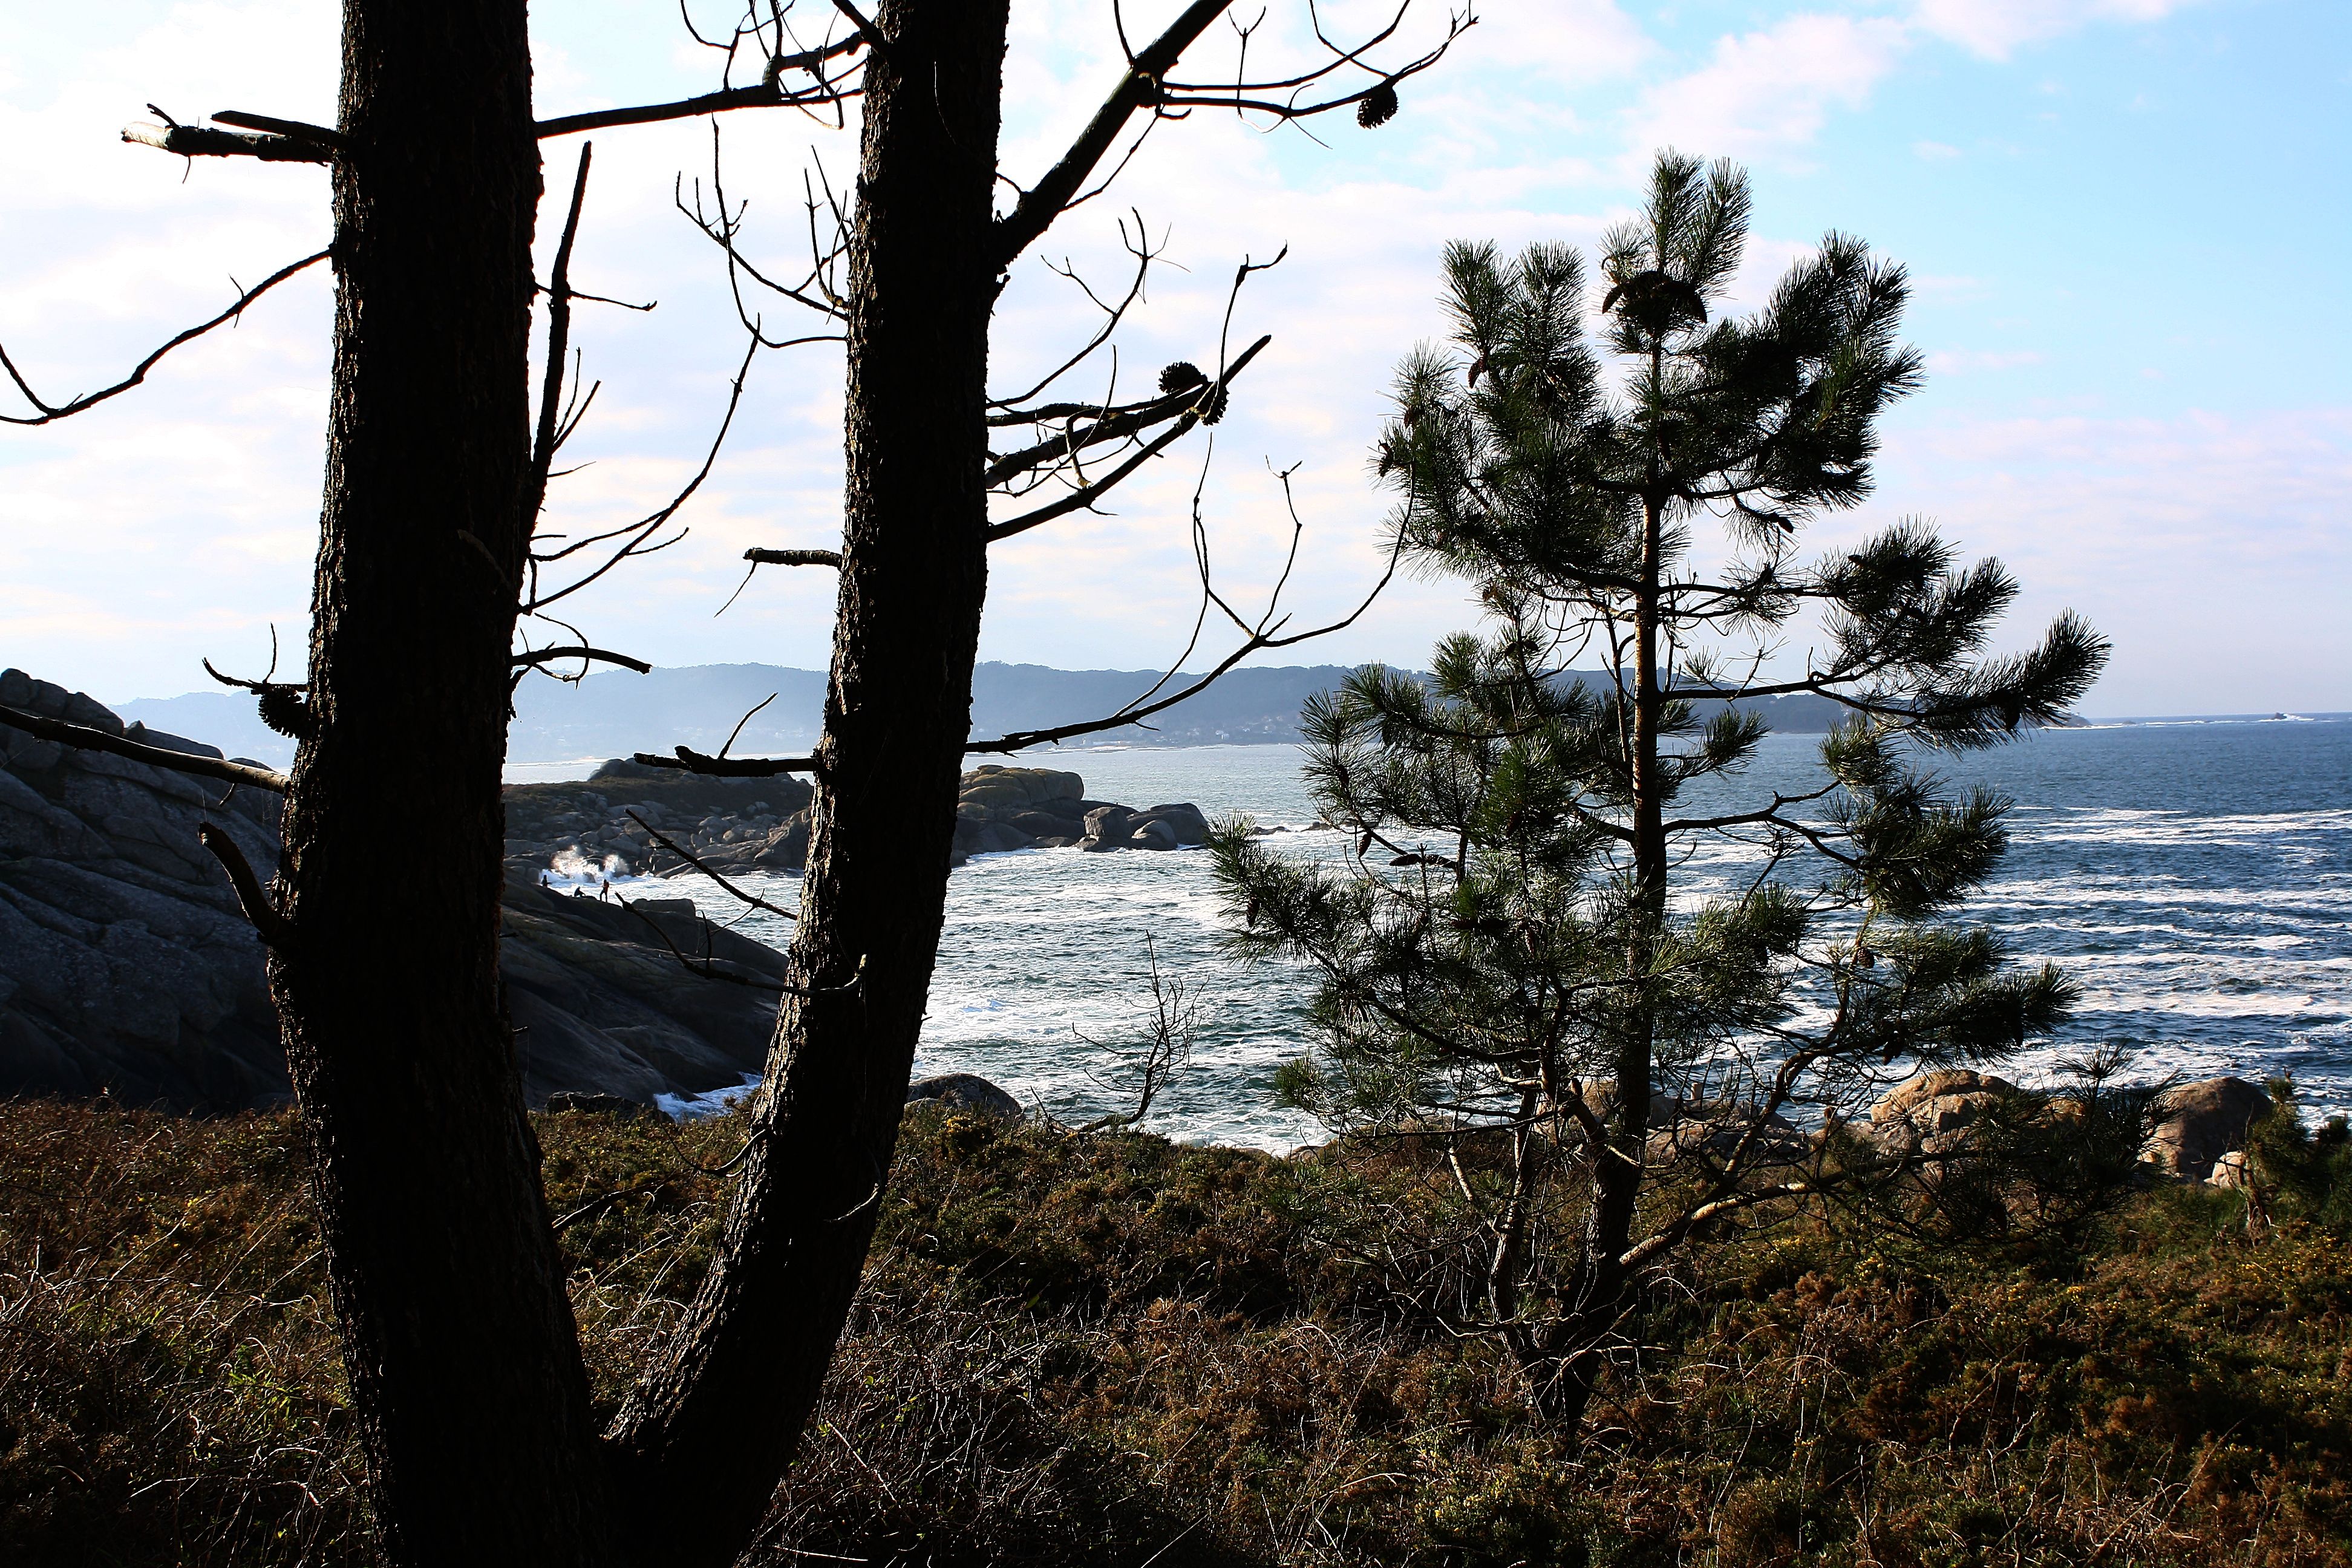
landscape, tree, nature, forest, wilderness, branch, mountain, winter, plant, ridge, espaa, galicia, pontevedra, habitat, ecosystem, ggl1, canoneos1000d, natural environment, woody plant